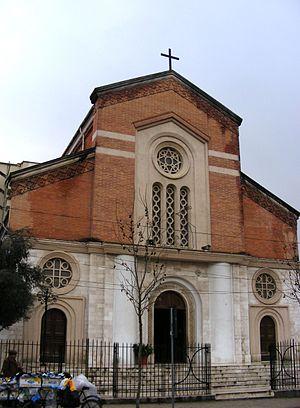
L'église du Sacré-Cœur-du-Christ de Tirana est une église catholique située à l'ouest de la place Skanderbeg, à Tirana, en Albanie. Construite à la fin des années 1930, elle est une des trois églises catholiques de la ville à l'époque pré-communiste. Elle est rattachée à l'archidiocèse de Tirana-Durrës et protégée comme Monument culturel d'Albanie depuis 2007.